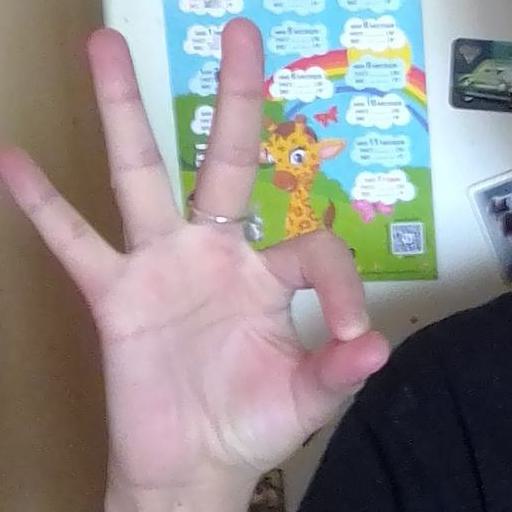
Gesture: ok